Jack London

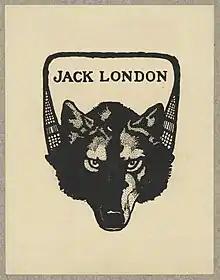
Bookplate used by Jack London

London shared common concerns among many European Americans in California about Asian immigration, described as "the yellow peril"; he used the latter term as the title of a 1904 essay. This theme was also the subject of a story he wrote in 1910 called "The Unparalleled Invasion". Presented as an historical essay set in the future, the story narrates events between 1976 and 1987, in which China, with an ever-increasing population, is taking over and colonizing its neighbors with the intention of taking over the entire Earth. The western nations respond with biological warfare and bombard China with dozens of the most infectious diseases. On his fears about China, he admits (at the end of "The Yellow Peril"), "it must be taken into consideration that the above postulate is itself a product of Western race-egotism, urged by our belief in our own righteousness and fostered by a faith in ourselves which may be as erroneous as are most fond race fancies."